Edward Keogh

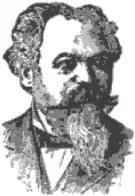

Edward Keogh (May 5, 1835December 1, 1898) was an Irish American immigrant, printer, Democratic politician, and pioneer settler of Milwaukee, Wisconsin. He served 17 years in the Wisconsin State Assembly between 1860 and 1895, representing Milwaukee's 3rd ward, and was the 37th speaker of the Assembly. He also served two years in the State Senate.